Throat culture

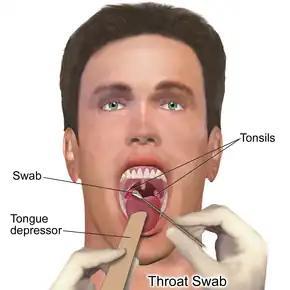

A throat culture is a laboratory diagnostic test that evaluates for the presence of a bacterial or fungal infection in the throat. A sample from the throat is collected by swabbing the throat and placing the sample into a special cup (culture) that allows infections to grow. If an organism grows, the culture is positive and the presence of an infection is confirmed. The type of infection is found using a microscope, chemical tests, or both. If no infection grows, the culture is negative. Common infectious organisms tested for by a throat culture include Candida albicans known for causing thrush and Group A streptococcus known for causing strep throat, scarlet fever, and rheumatic fever. Throat cultures are more sensitive (81% sensitive) than the rapid strep test (70%) for diagnosing strep throat, but are nearly equal in terms of specificity.